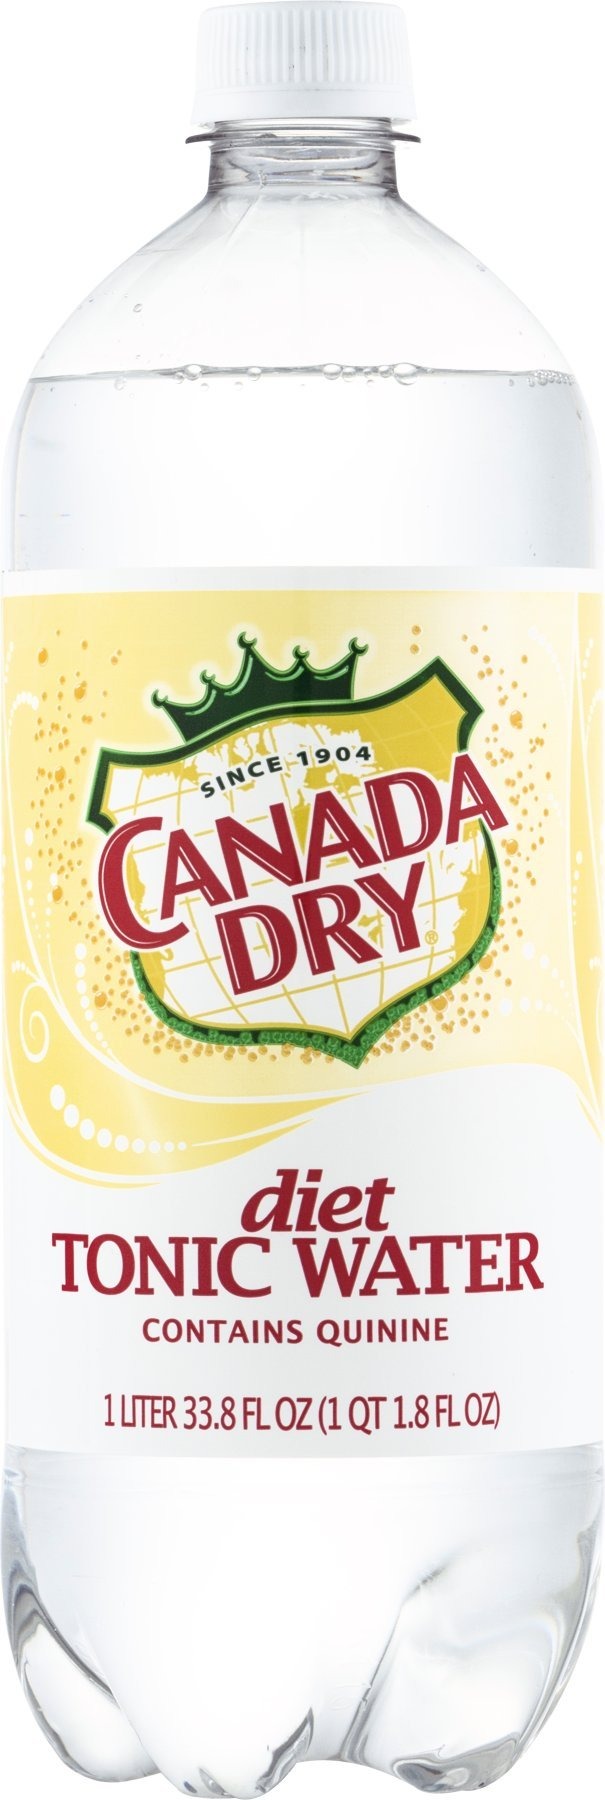
Item Name: Canada Dry Diet Tonic Water
Bullet Point: Bottle deposit fees may be included in this product??????????ñ??s price.
Product Description: Tonic Drinking Water
Value: 33.81
Unit: Ounce

Price: 9.09